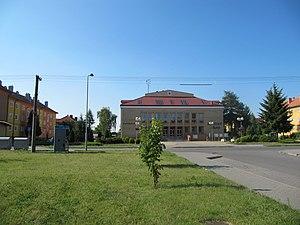
Dubňany est une ville du district de Hodonín, dans la région de Moravie-du-Sud, en République tchèque. Sa population s'élevait à 6 349 habitants en 2019.